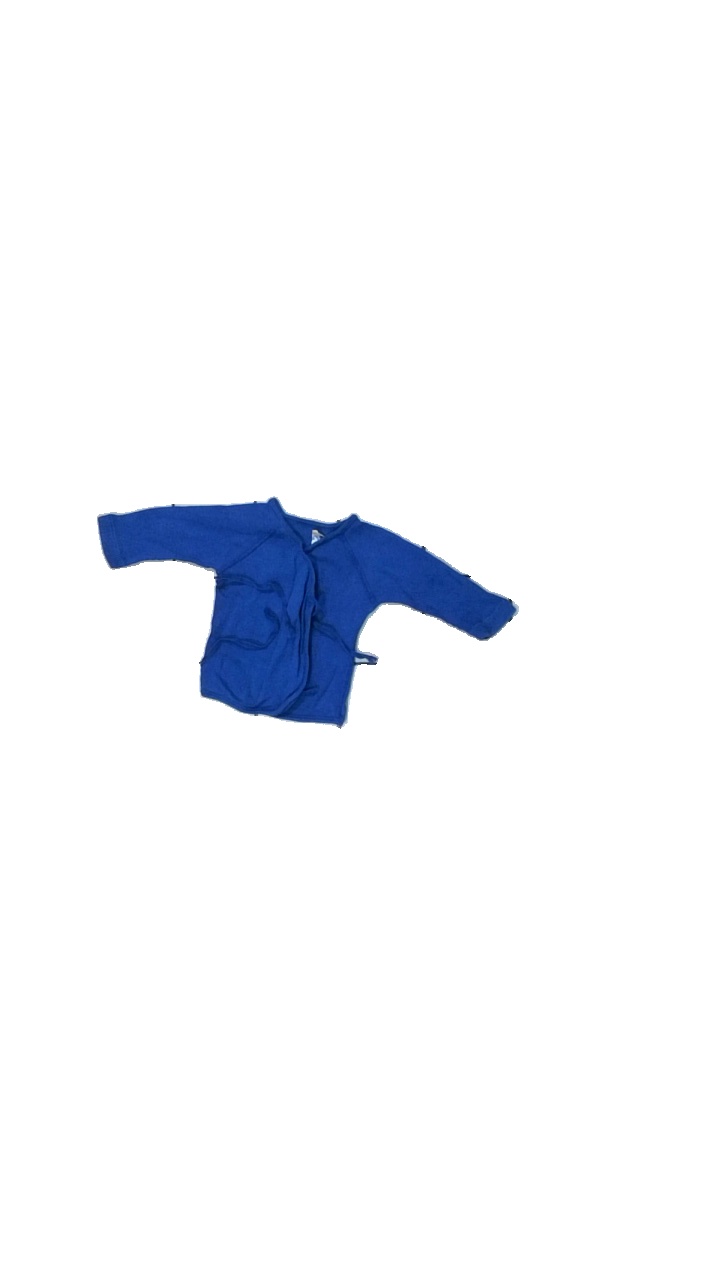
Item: Top (Children)
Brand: Fix (lindex)
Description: blå långärmad tröja, urtvättad
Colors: Blue
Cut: Regular
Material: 100% cotton
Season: All
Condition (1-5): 2
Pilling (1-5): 2
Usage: Export
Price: <50